Mordor, Warsaw

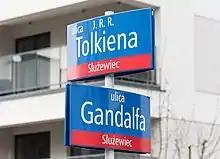
The street signs with the names of Tolkiena and Gandalfa Streets.

In 1952, the area of modern Służewiec Przemysłowy, had been designated as the industrial area of the Industrial–Storage District of Służewiec (Polish: "Dzielnica Przemysłowo-Składowa „Służewiec”"), marking the beginning of the construction of the industrial factories and magazines there. It covered an area of around . In the early 1970s, in the area worked around 20 000 people.